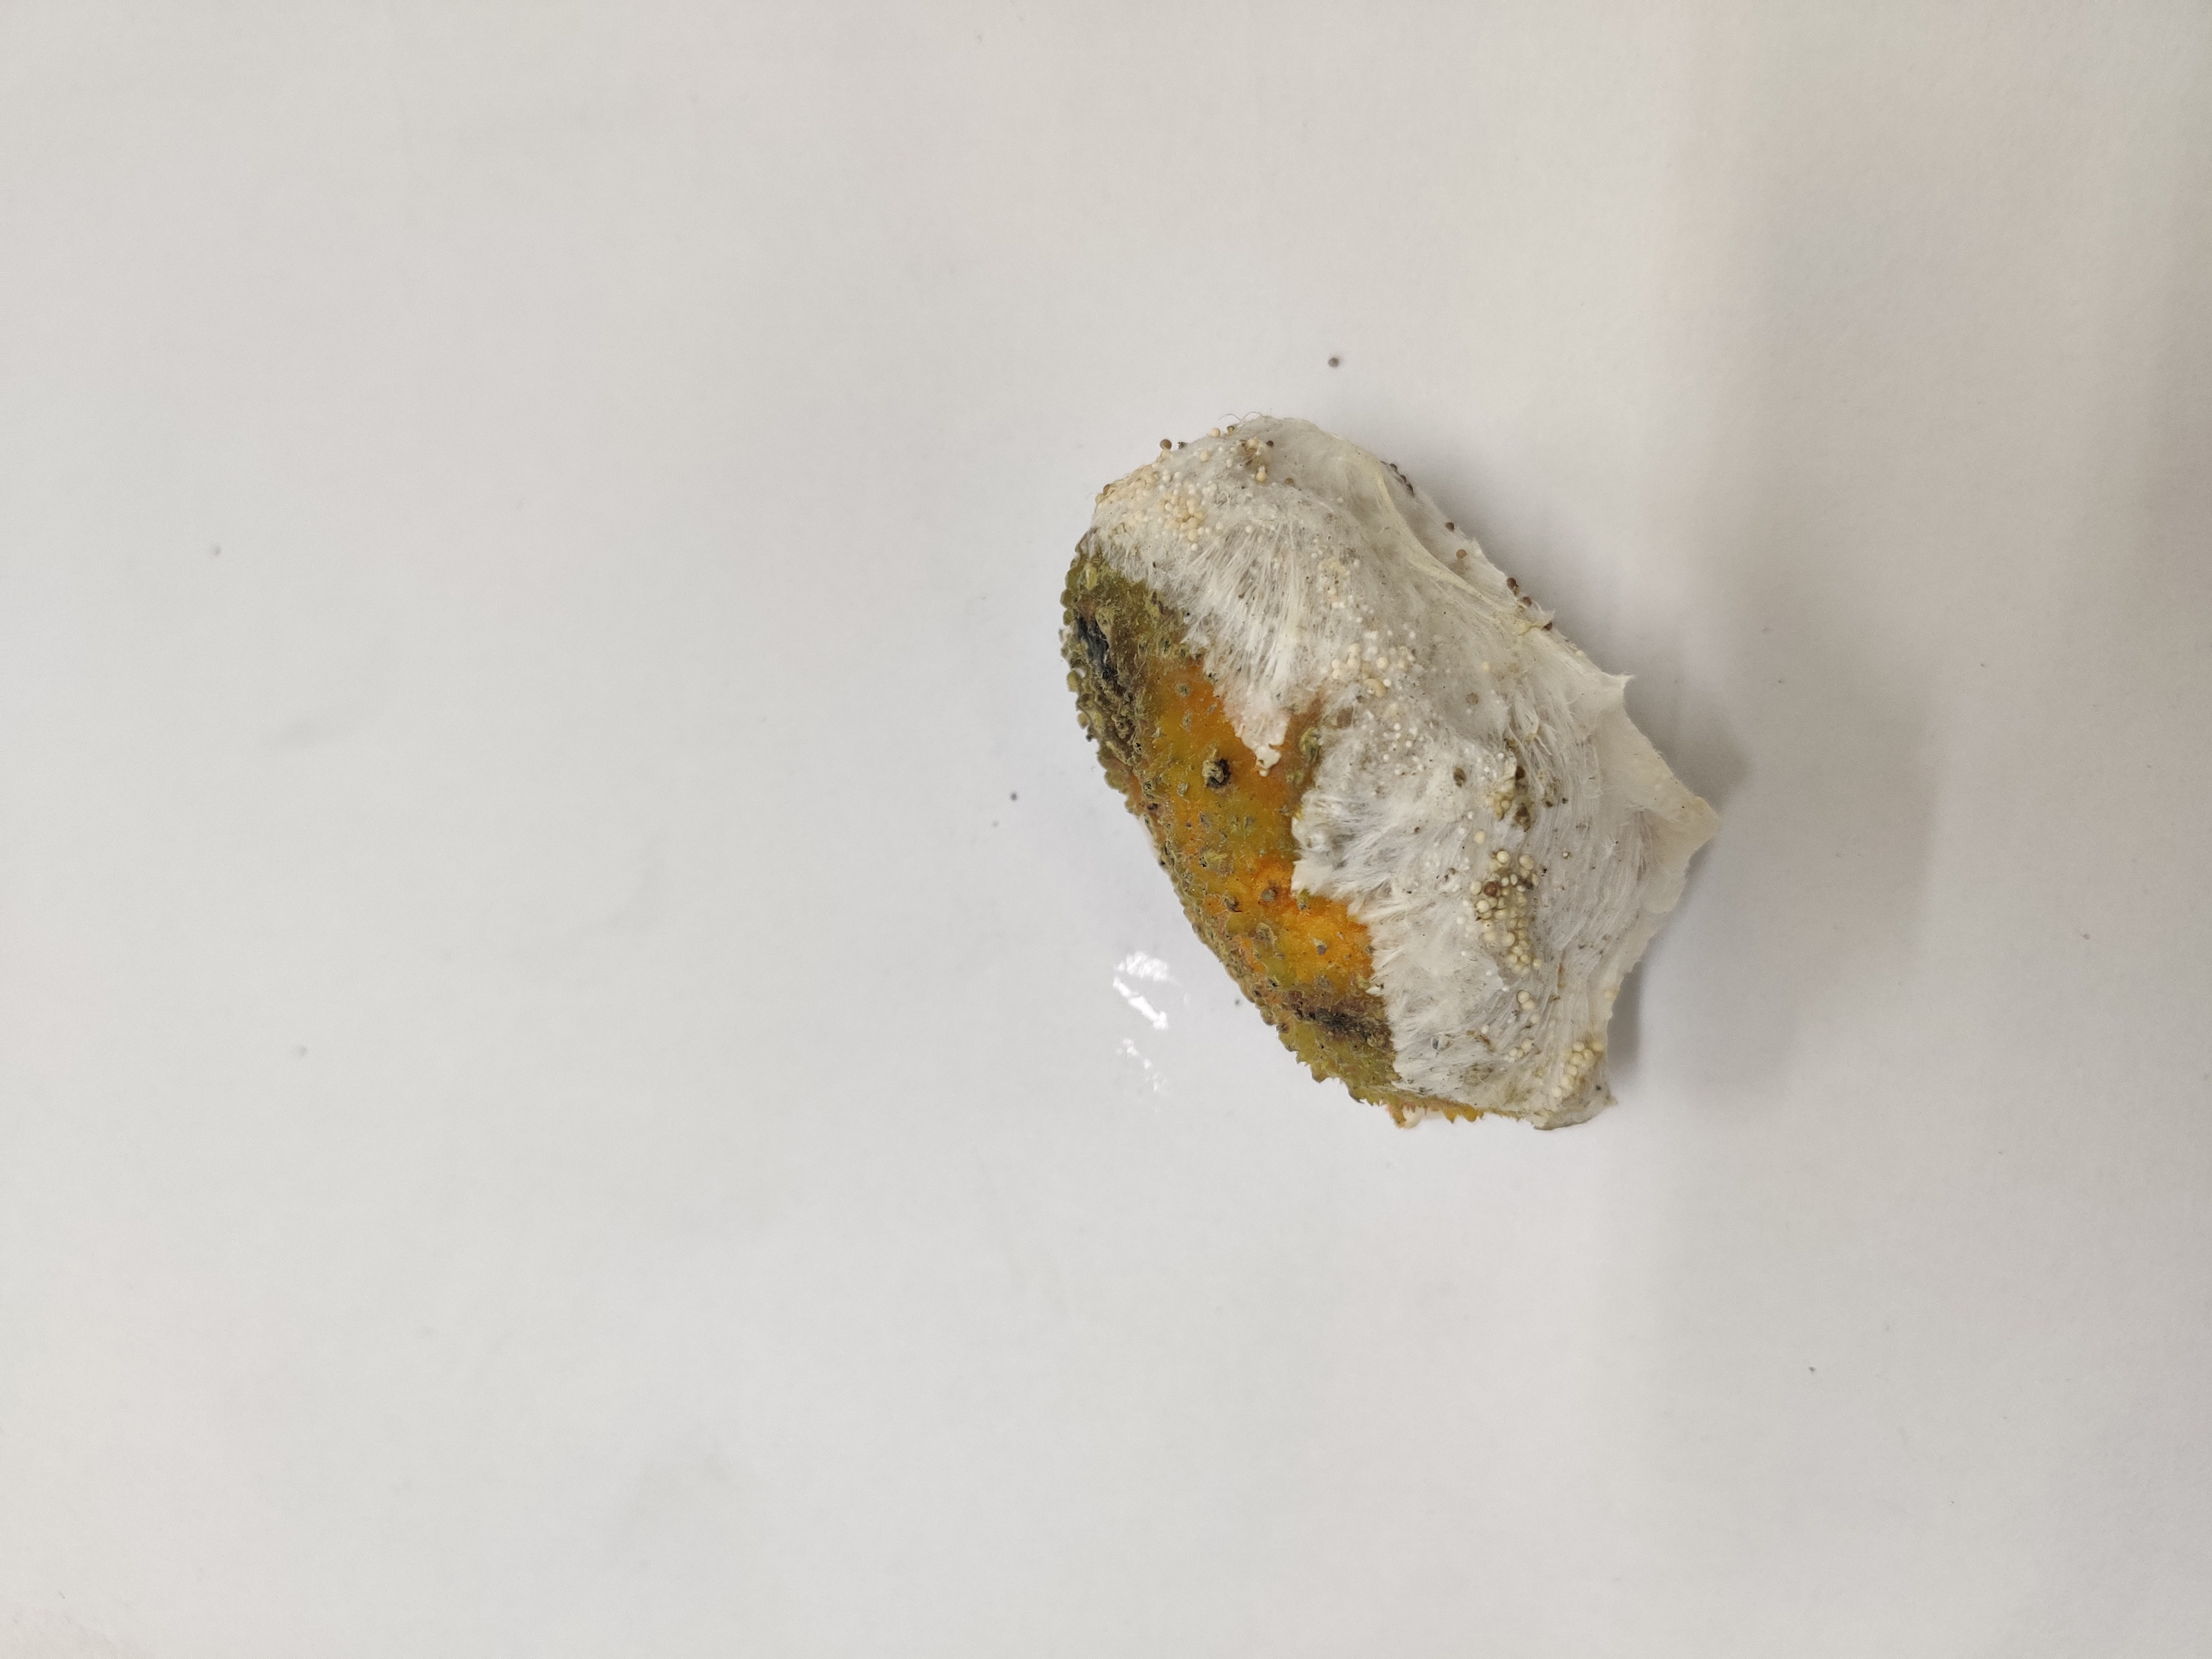
Crop: Spiny Gourd
Condition: Damaged